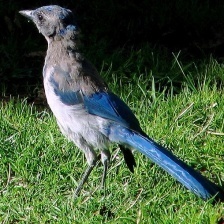
Species: CHARA DE COLLAR
Scientific name: CYANOLYCA ARMILLATA